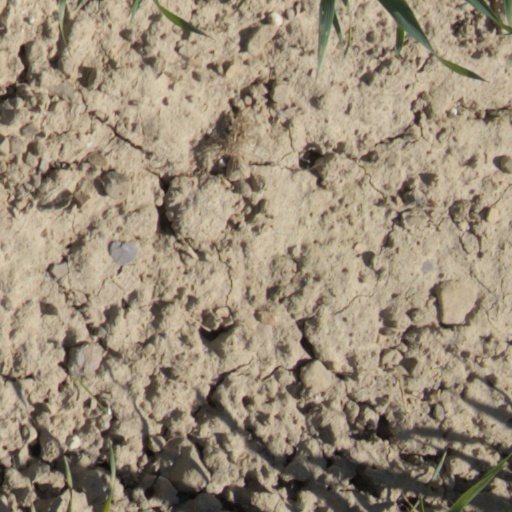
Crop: wheat